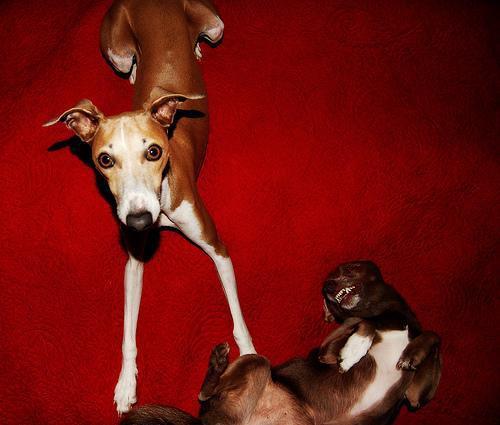
Italian_greyhound